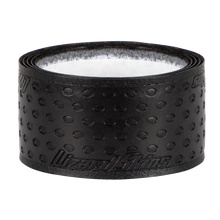
Lizard Skins DSP Lacrosse 99 cm GRIP TAPE V2 solid colour (2024)
We have re-engineered our lacrosse grip pattern taking into account feedback from our professional athletes and the lacrosse community. The new texture strikes a balance between tackiness and mobility, being more optimized to a lacrosse player's style of hand movement. Designed to fit any lacrosse stick 39 inches (99 cm) in length with pre-cut ends 0.5 millimeter thickness Reduces wear to the palm of your glove Slip resistant Full adhesive back Includes finishing tape
Brand: Sidelines Sports
Category: Sporting Goods > Athletics > Field Hockey & Lacrosse > Lacrosse Stick Parts